Question: Please indicate a possible affordance area of the pack_suitcase that can be used for placing items in
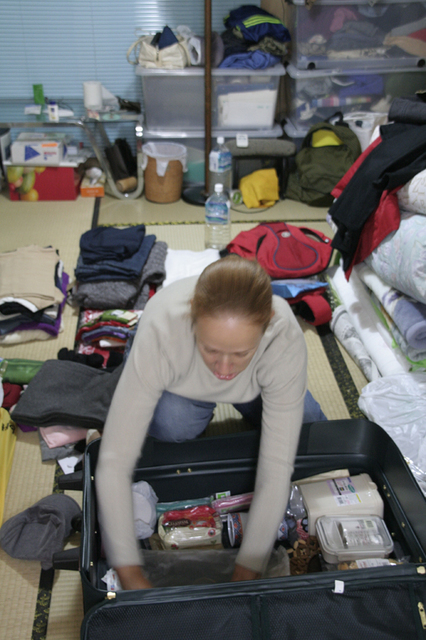
Answer: [75.256, 423.459, 414.504, 609.925]